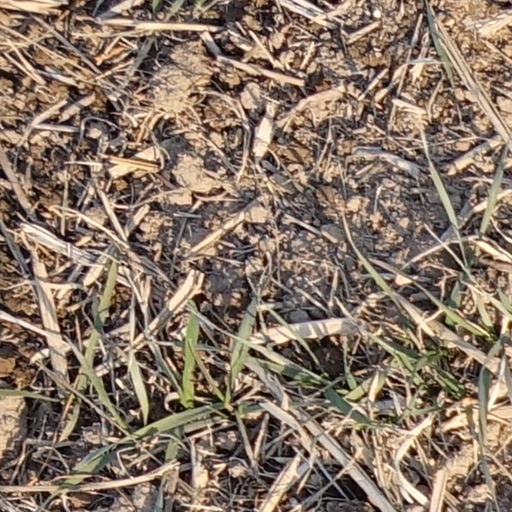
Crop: wheat